Palisade

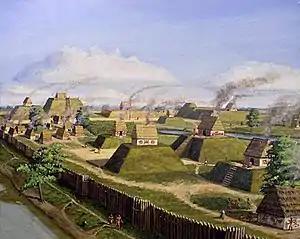
The Kincaid site, a Mississippian culture palisaded settlement in southern Illinois

The Iroquoian peoples, who coalesced as tribes around the Great Lakes, often defended their settlements with palisades. Within the palisades the peoples lived in communal groups in numerous longhouses, sometimes in communities as large as 2,000 people. Archeological evidence of such palisades has been found at numerous 15th and 16th-century sites in both Ontario, Canada, and in New York, United States.